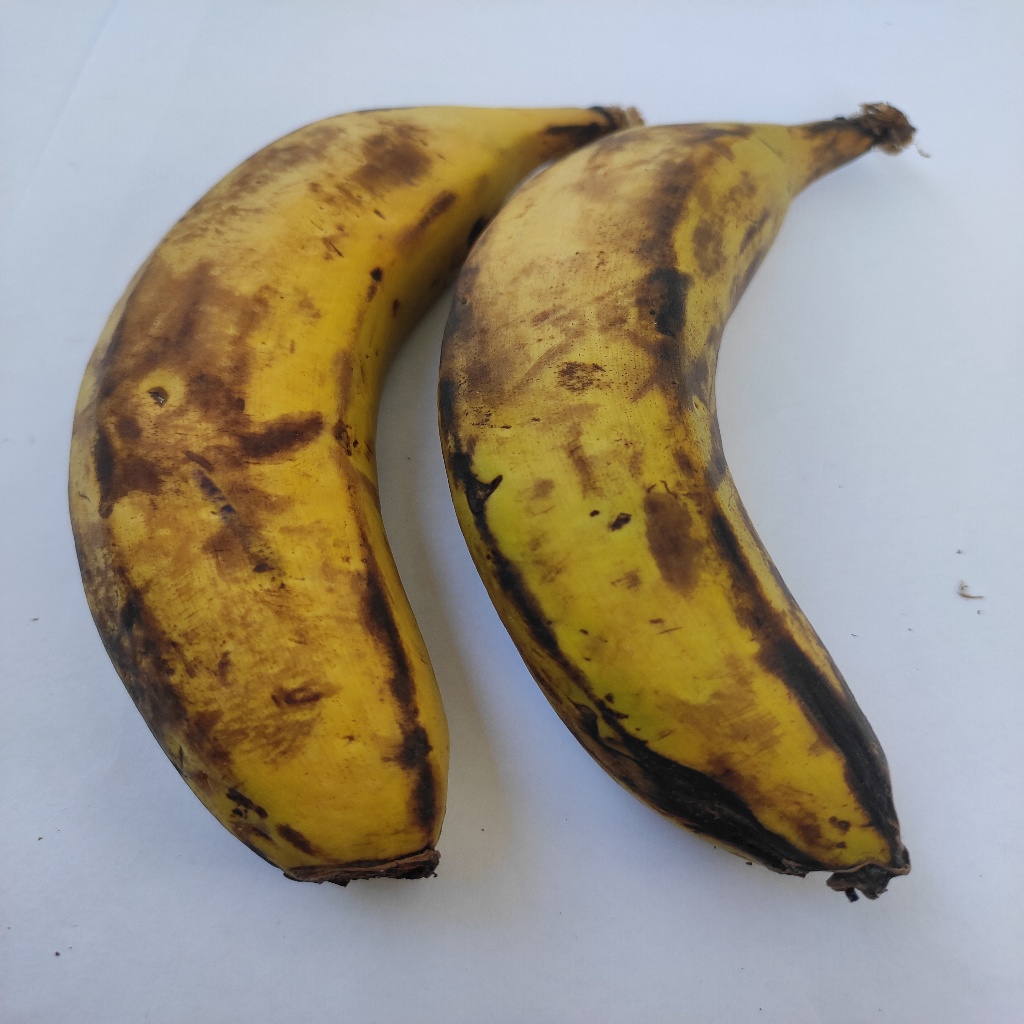
Crop: banana
Quality class: Defect